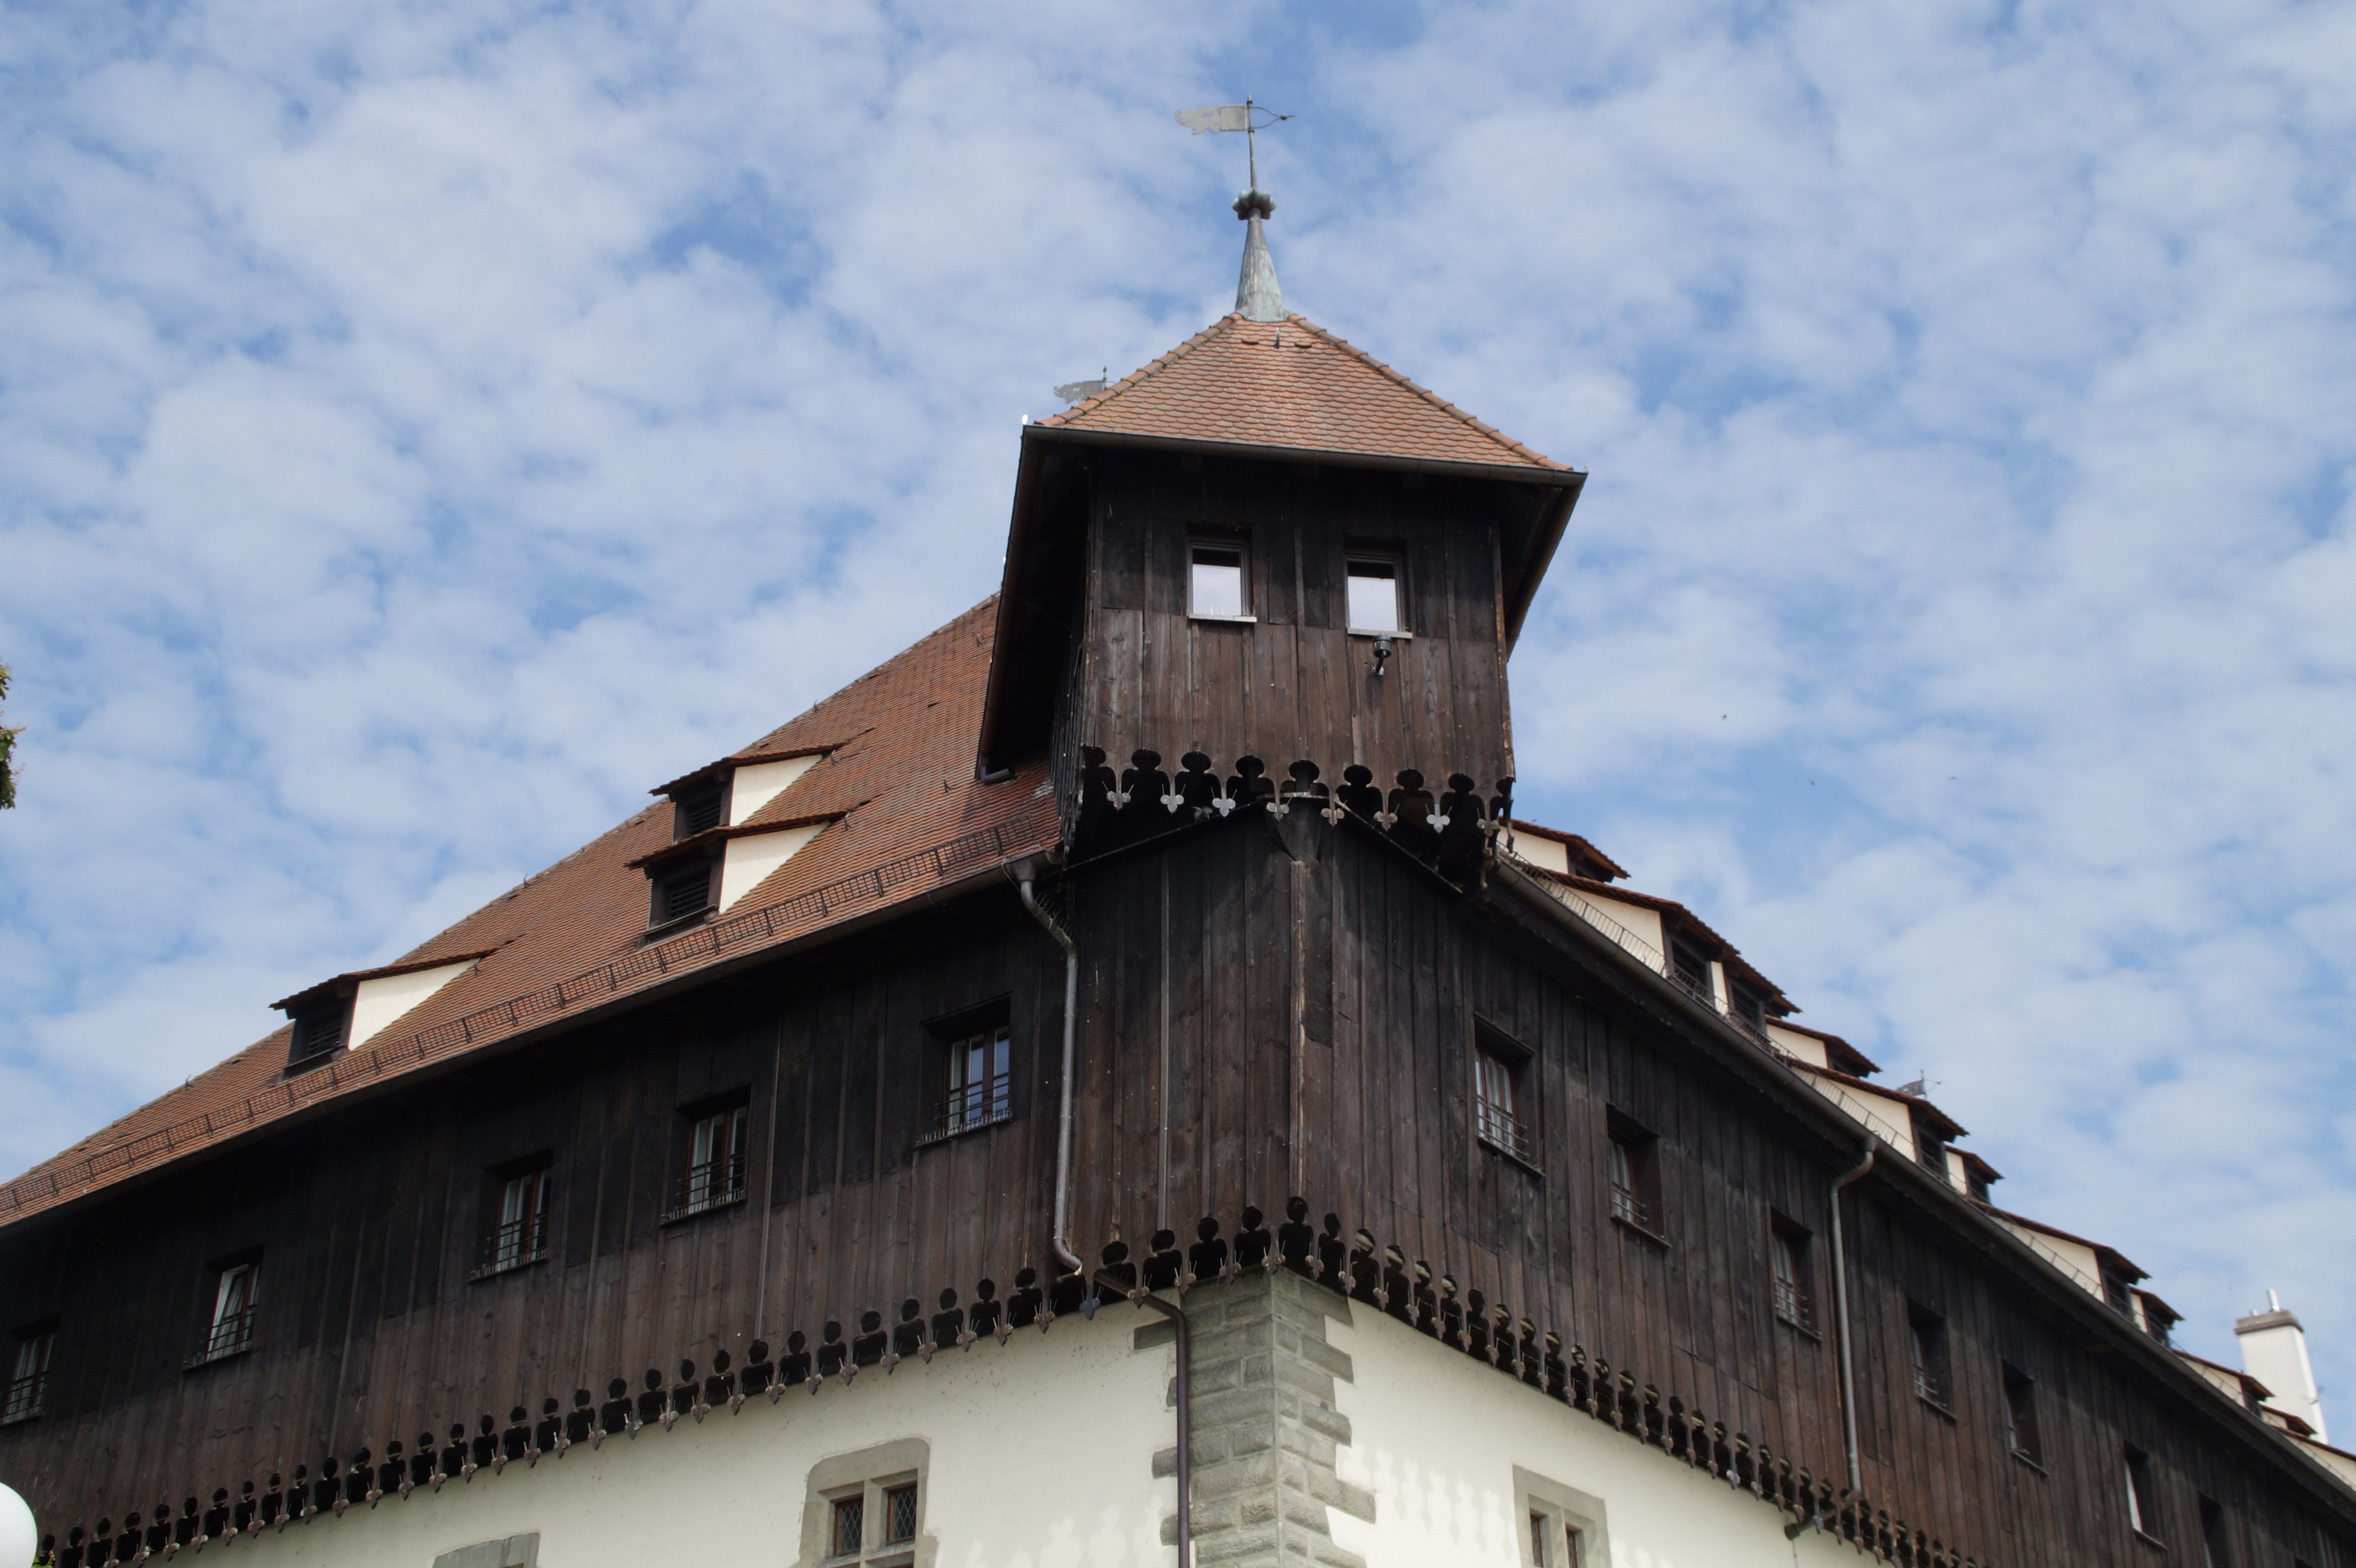
architecture, sky, wood, building, chateau, home, tower, facade, church, chapel, place of worship, bell tower, steeple, monastery, historically, constance, bay window